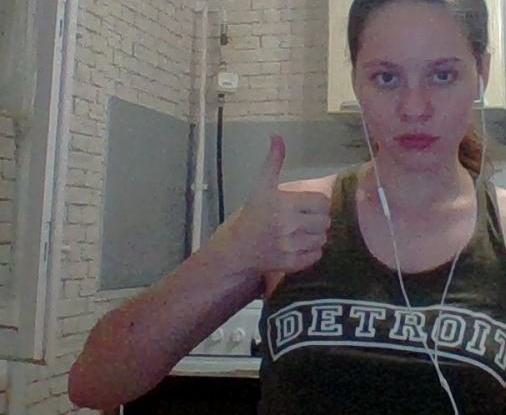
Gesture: like